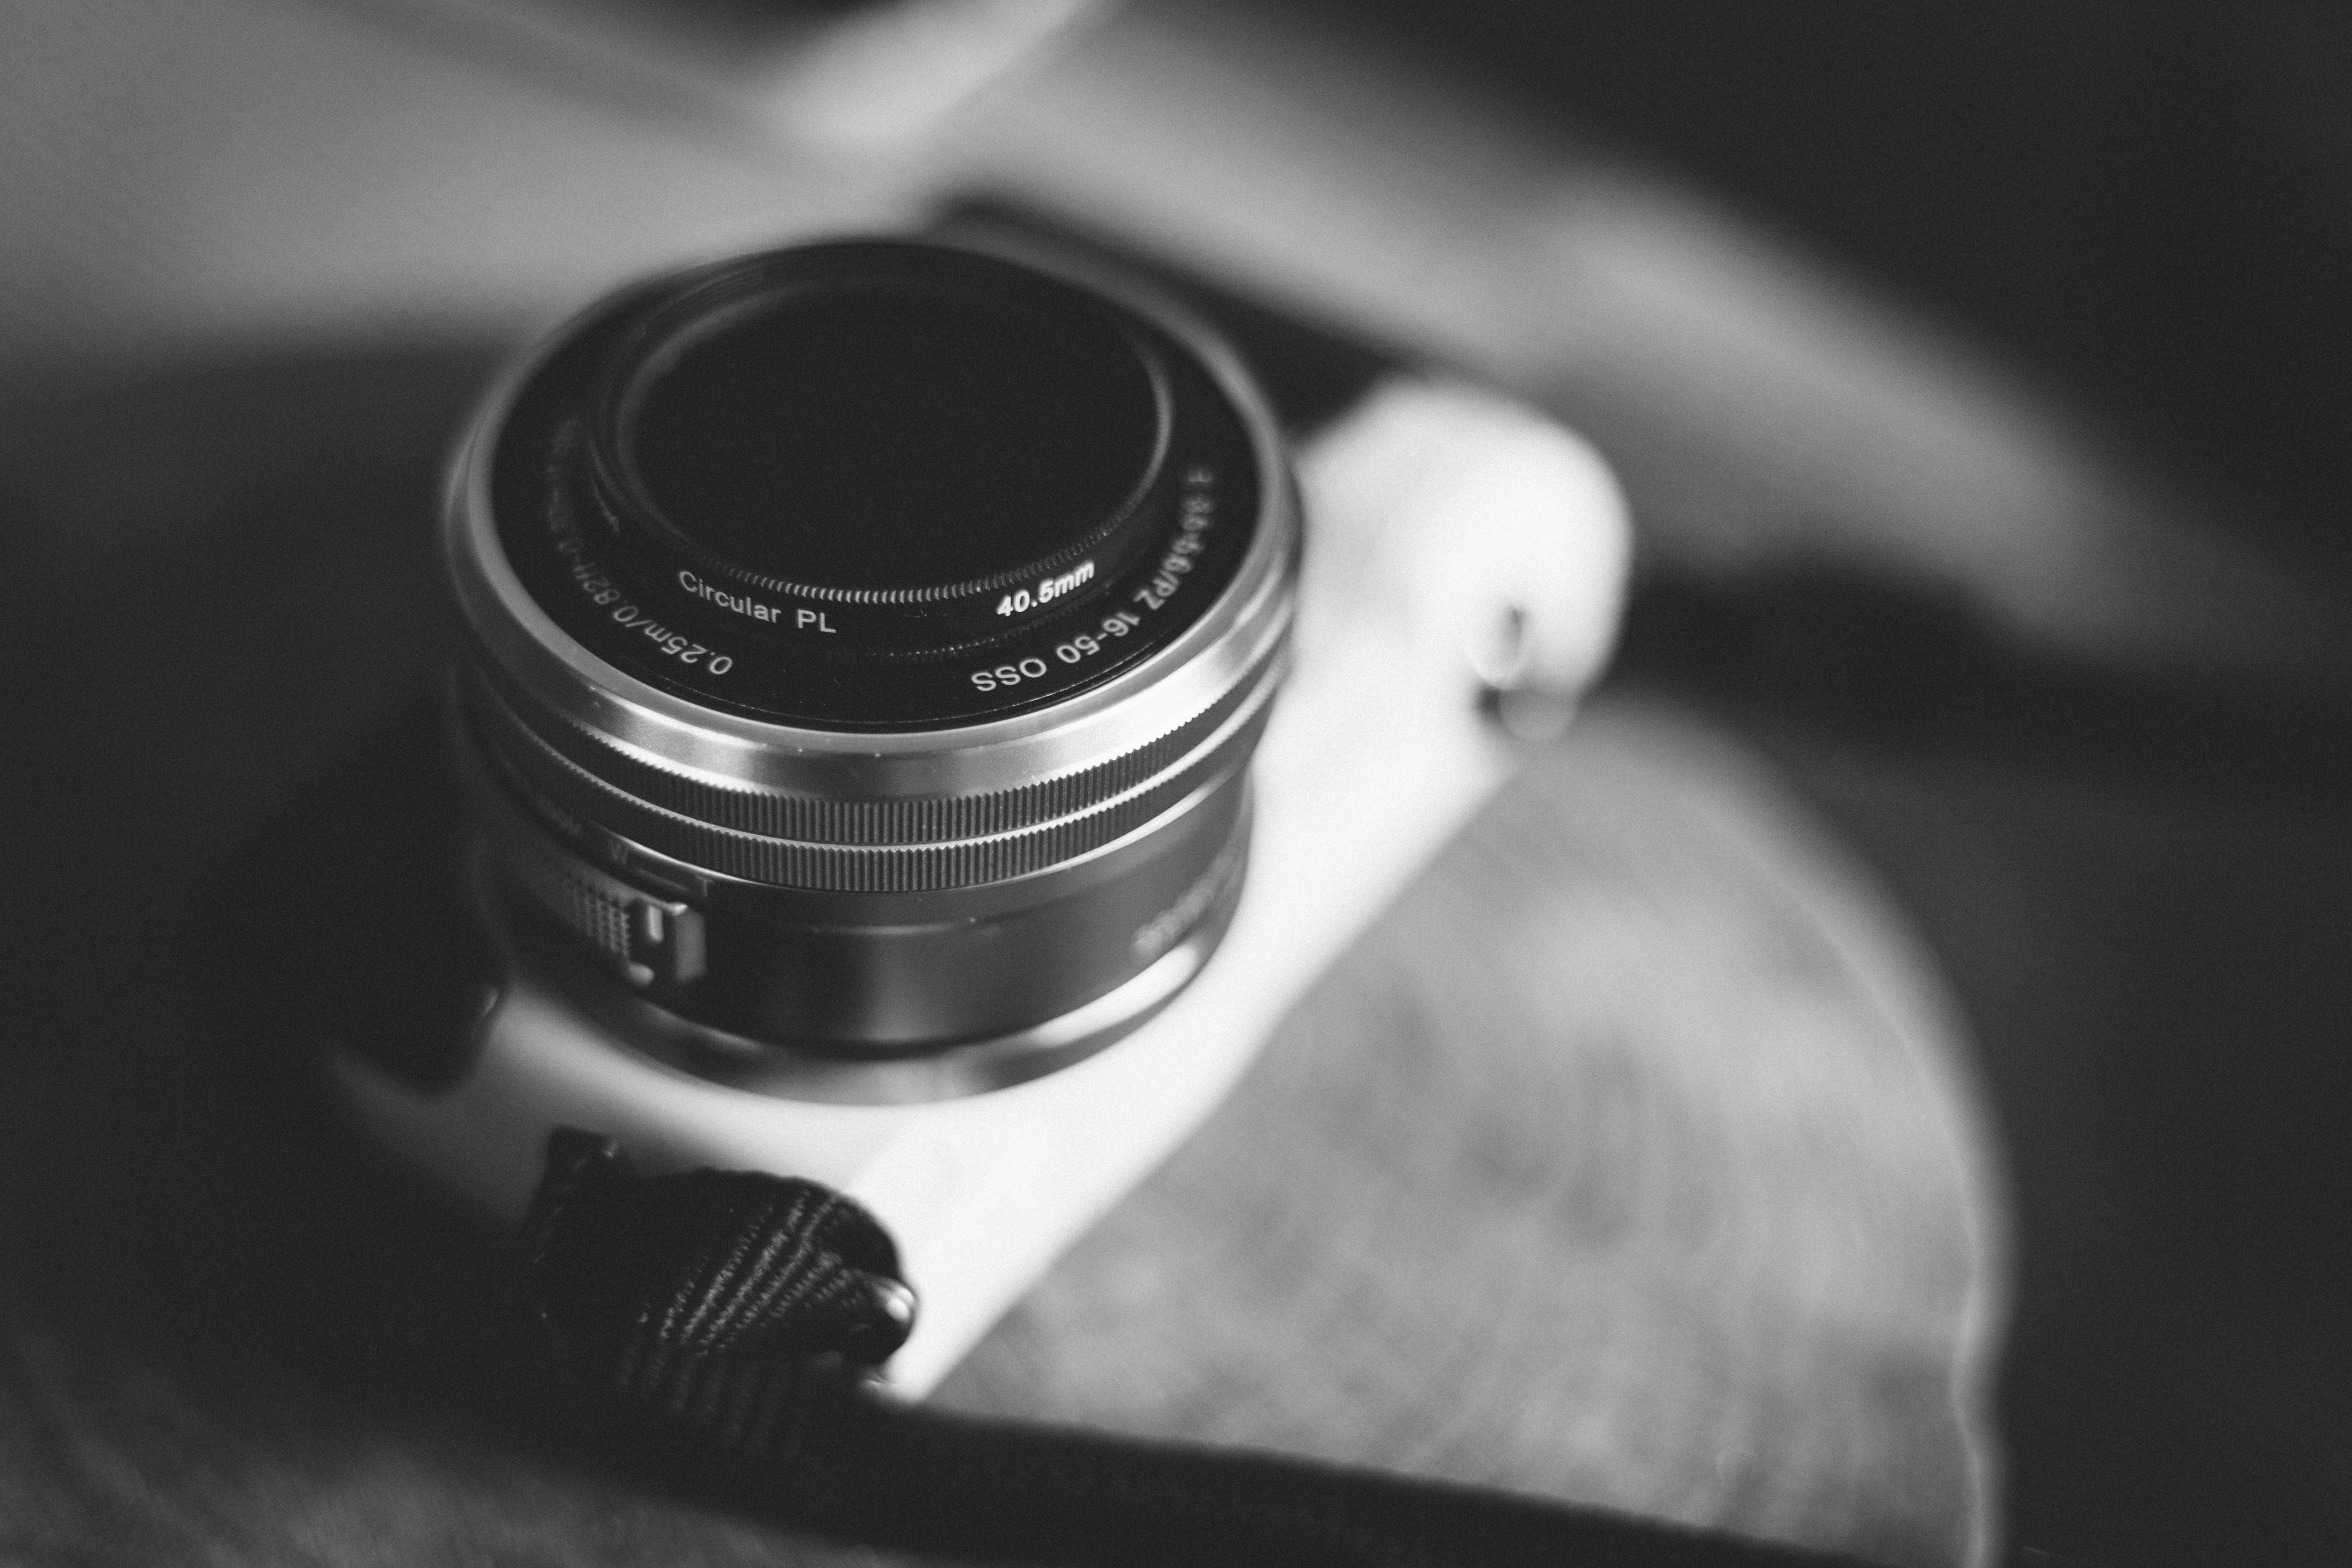
lens, photography, camera lens, macro photography, black and white, close up, stock photography, cameras optics, camera accessory, monochrome, still life photography, monochrome photography, camera, metal, style